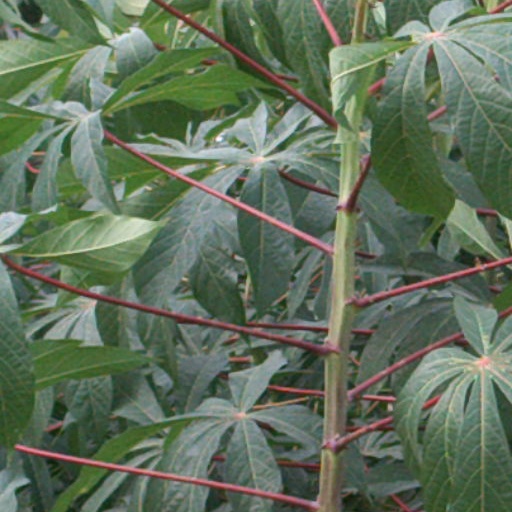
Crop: cassava